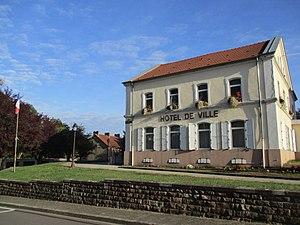
Hôtel de Ville - Petite-Rosselle
Petite-Rosselle est une commune française de l'agglomération de Forbach, située dans le département de la Moselle, en région Grand Est. Elle est localisée dans la région naturelle du Warndt et dans le bassin de vie de la Moselle-est à proximité immédiate de la ville de Forbach.